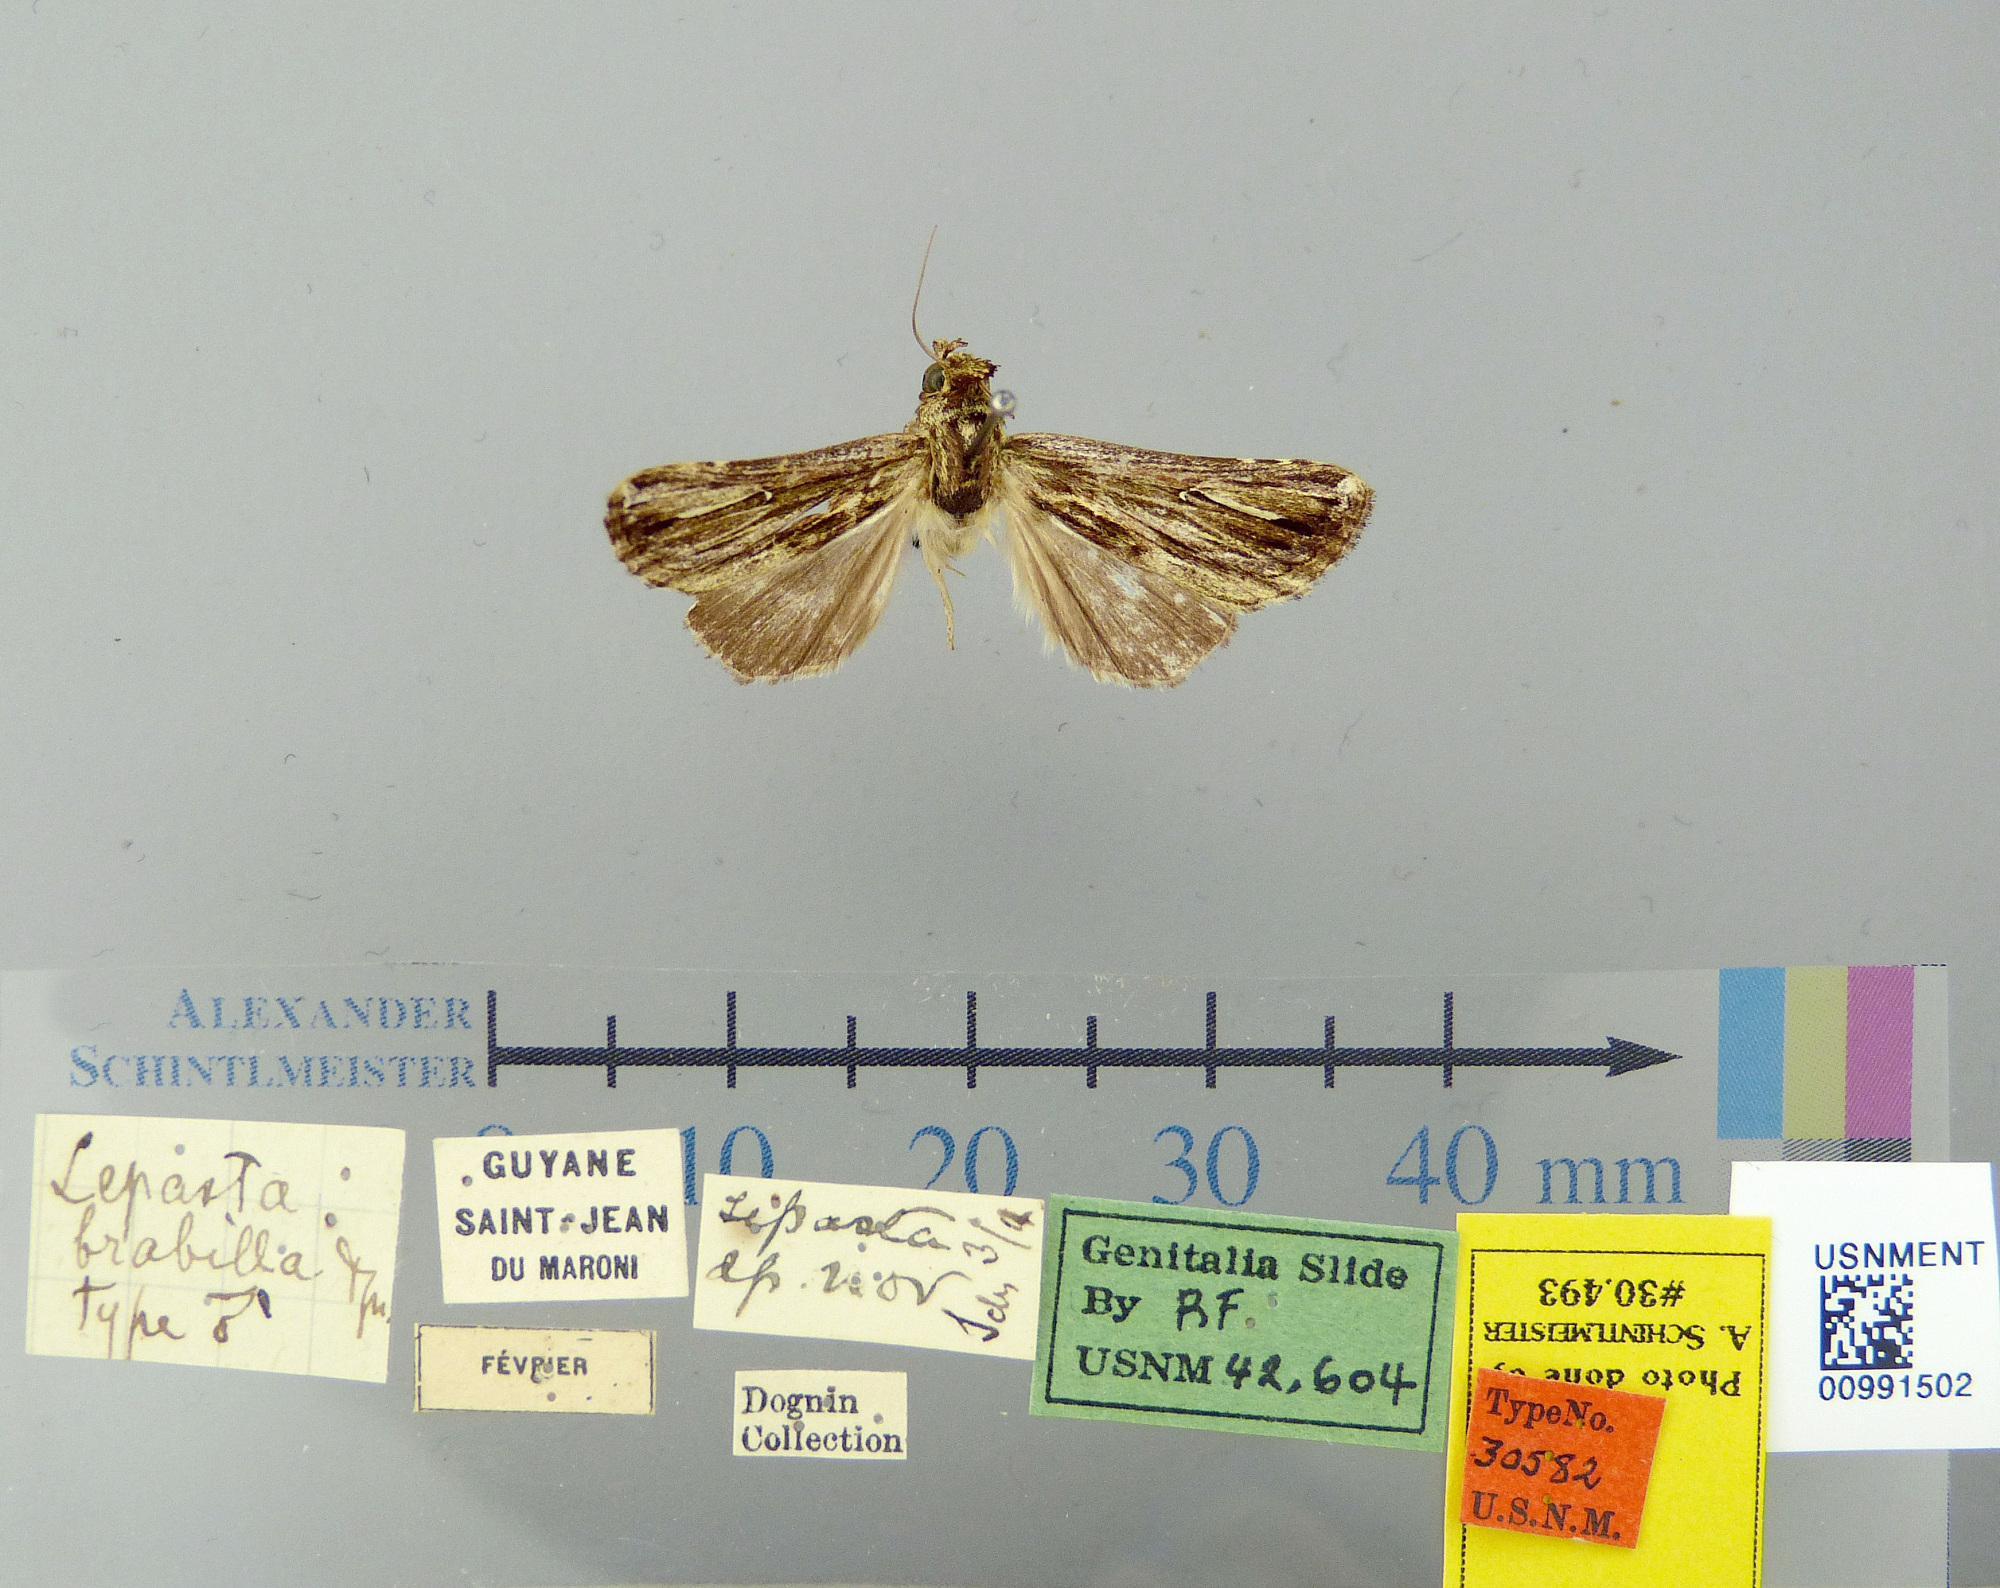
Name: Lepasta brabilla
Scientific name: Lepasta brabilla Dognin, 1910
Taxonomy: Animalia, Arthropoda, Insecta, Lepidoptera, Notodontidae
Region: [Not Stated]
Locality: St. Jean du Maroni, French Guiana, France